5th Searchlight Regiment, Royal Artillery

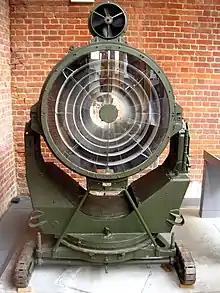
90 cm 'Projector Anti-Aircraft', displayed at Fort Nelson, Hampshire.

In view of the worsening relations with Japan the British sent a few reinforcements to Singapore, including 315 and 316 (Surrey) S/L Btys. These two batteries had been formed after World War I as RE AAS/L Companies in the Territorial Army (TA), later coming under 30th (Surrey) AA Battalion. This had been mobilised on the outbreak of war with Germany in 1939 and transferred to the RA on 1 August 1940 as 30th (Surrey) S/L Rgt. In April 1941 the two batteries were detached from their regiment and became part of the War Office Reserve for deployment overseas. In August they embarked for Singapore, arriving on 6 November.